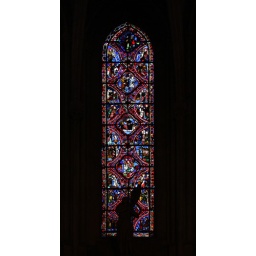
Gothic stained glass window in the choir of Tours cathedral.